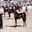
Label: horse